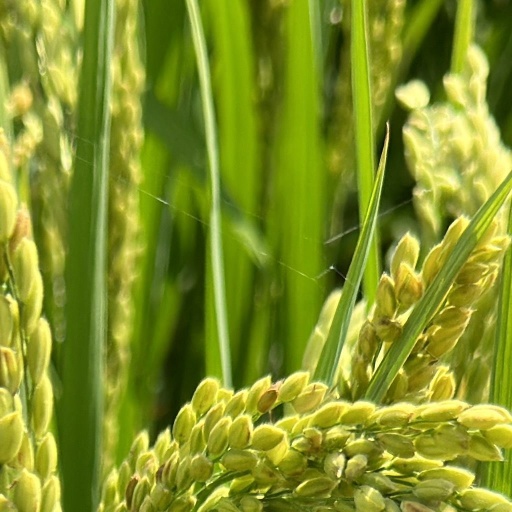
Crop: rice